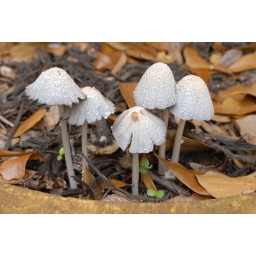
These popped up in a flower pot on the back porch of our place in Houston, Texas.